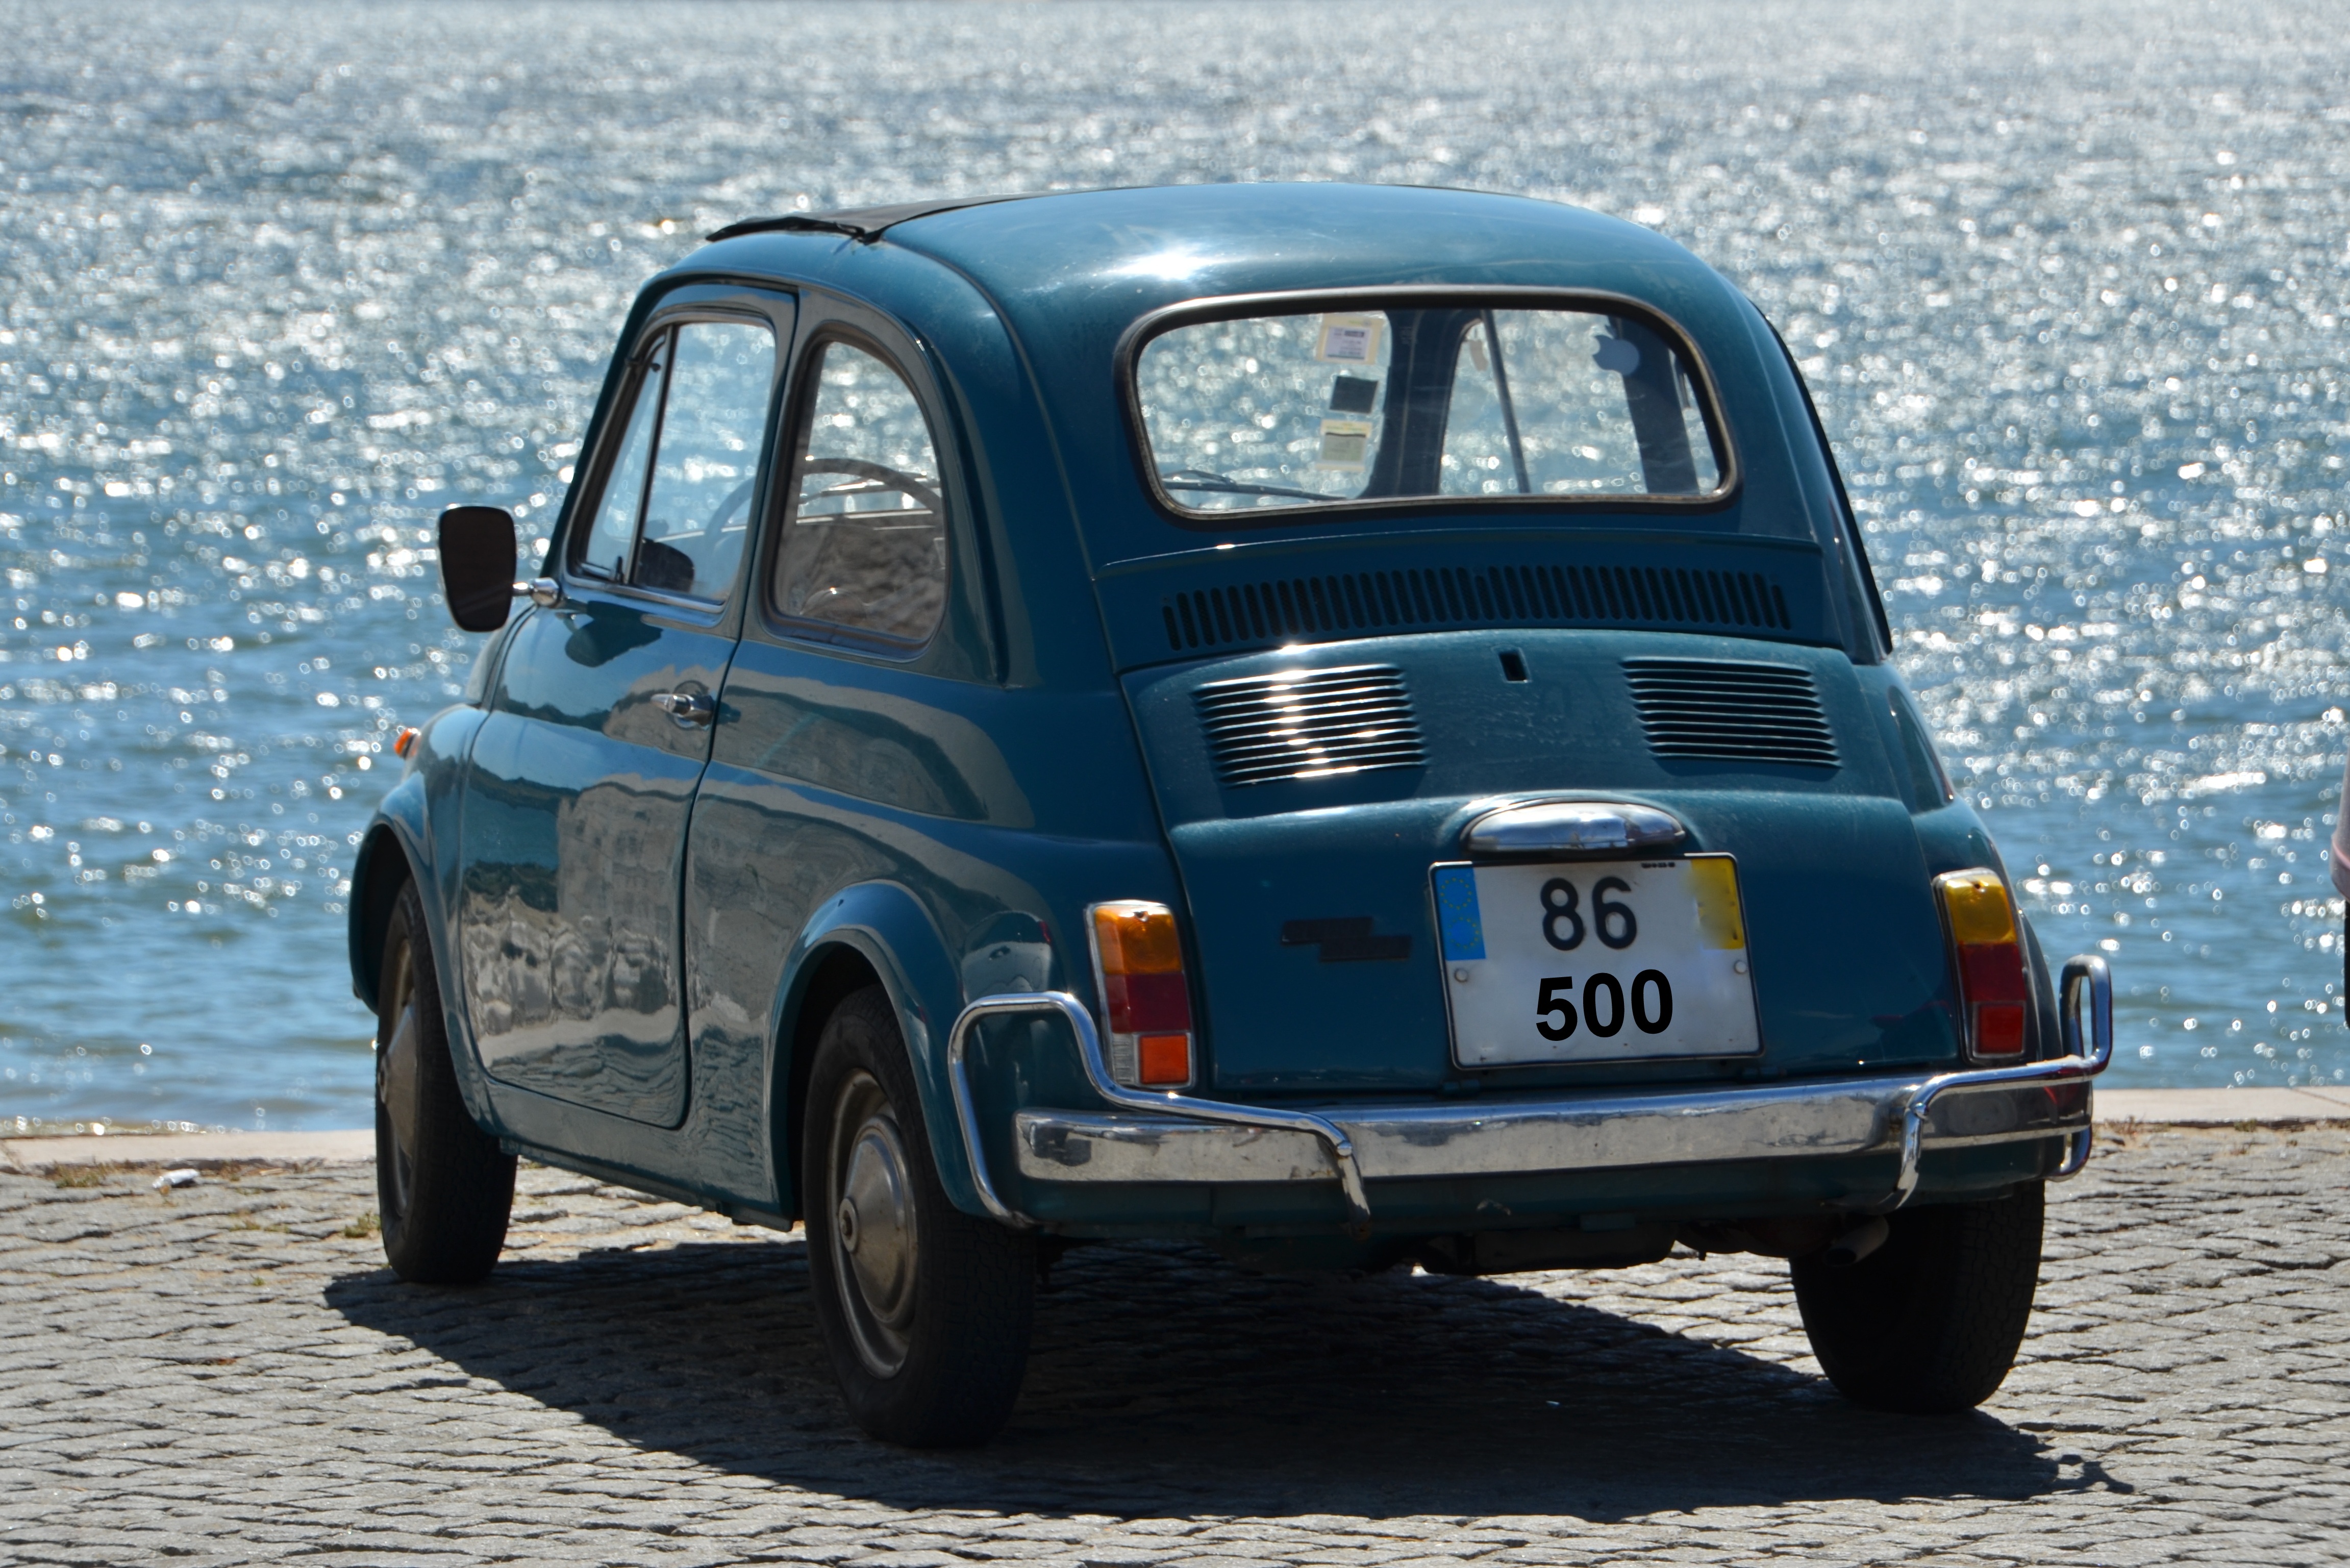
car, retro, old, vehicle, italy, auto, nostalgia, blue, old car, automotive, fiat 500, oldtimer, nostalgic, classic, fiat, models, hobby, antique car, city car, cinquecento, land vehicle, automobile make